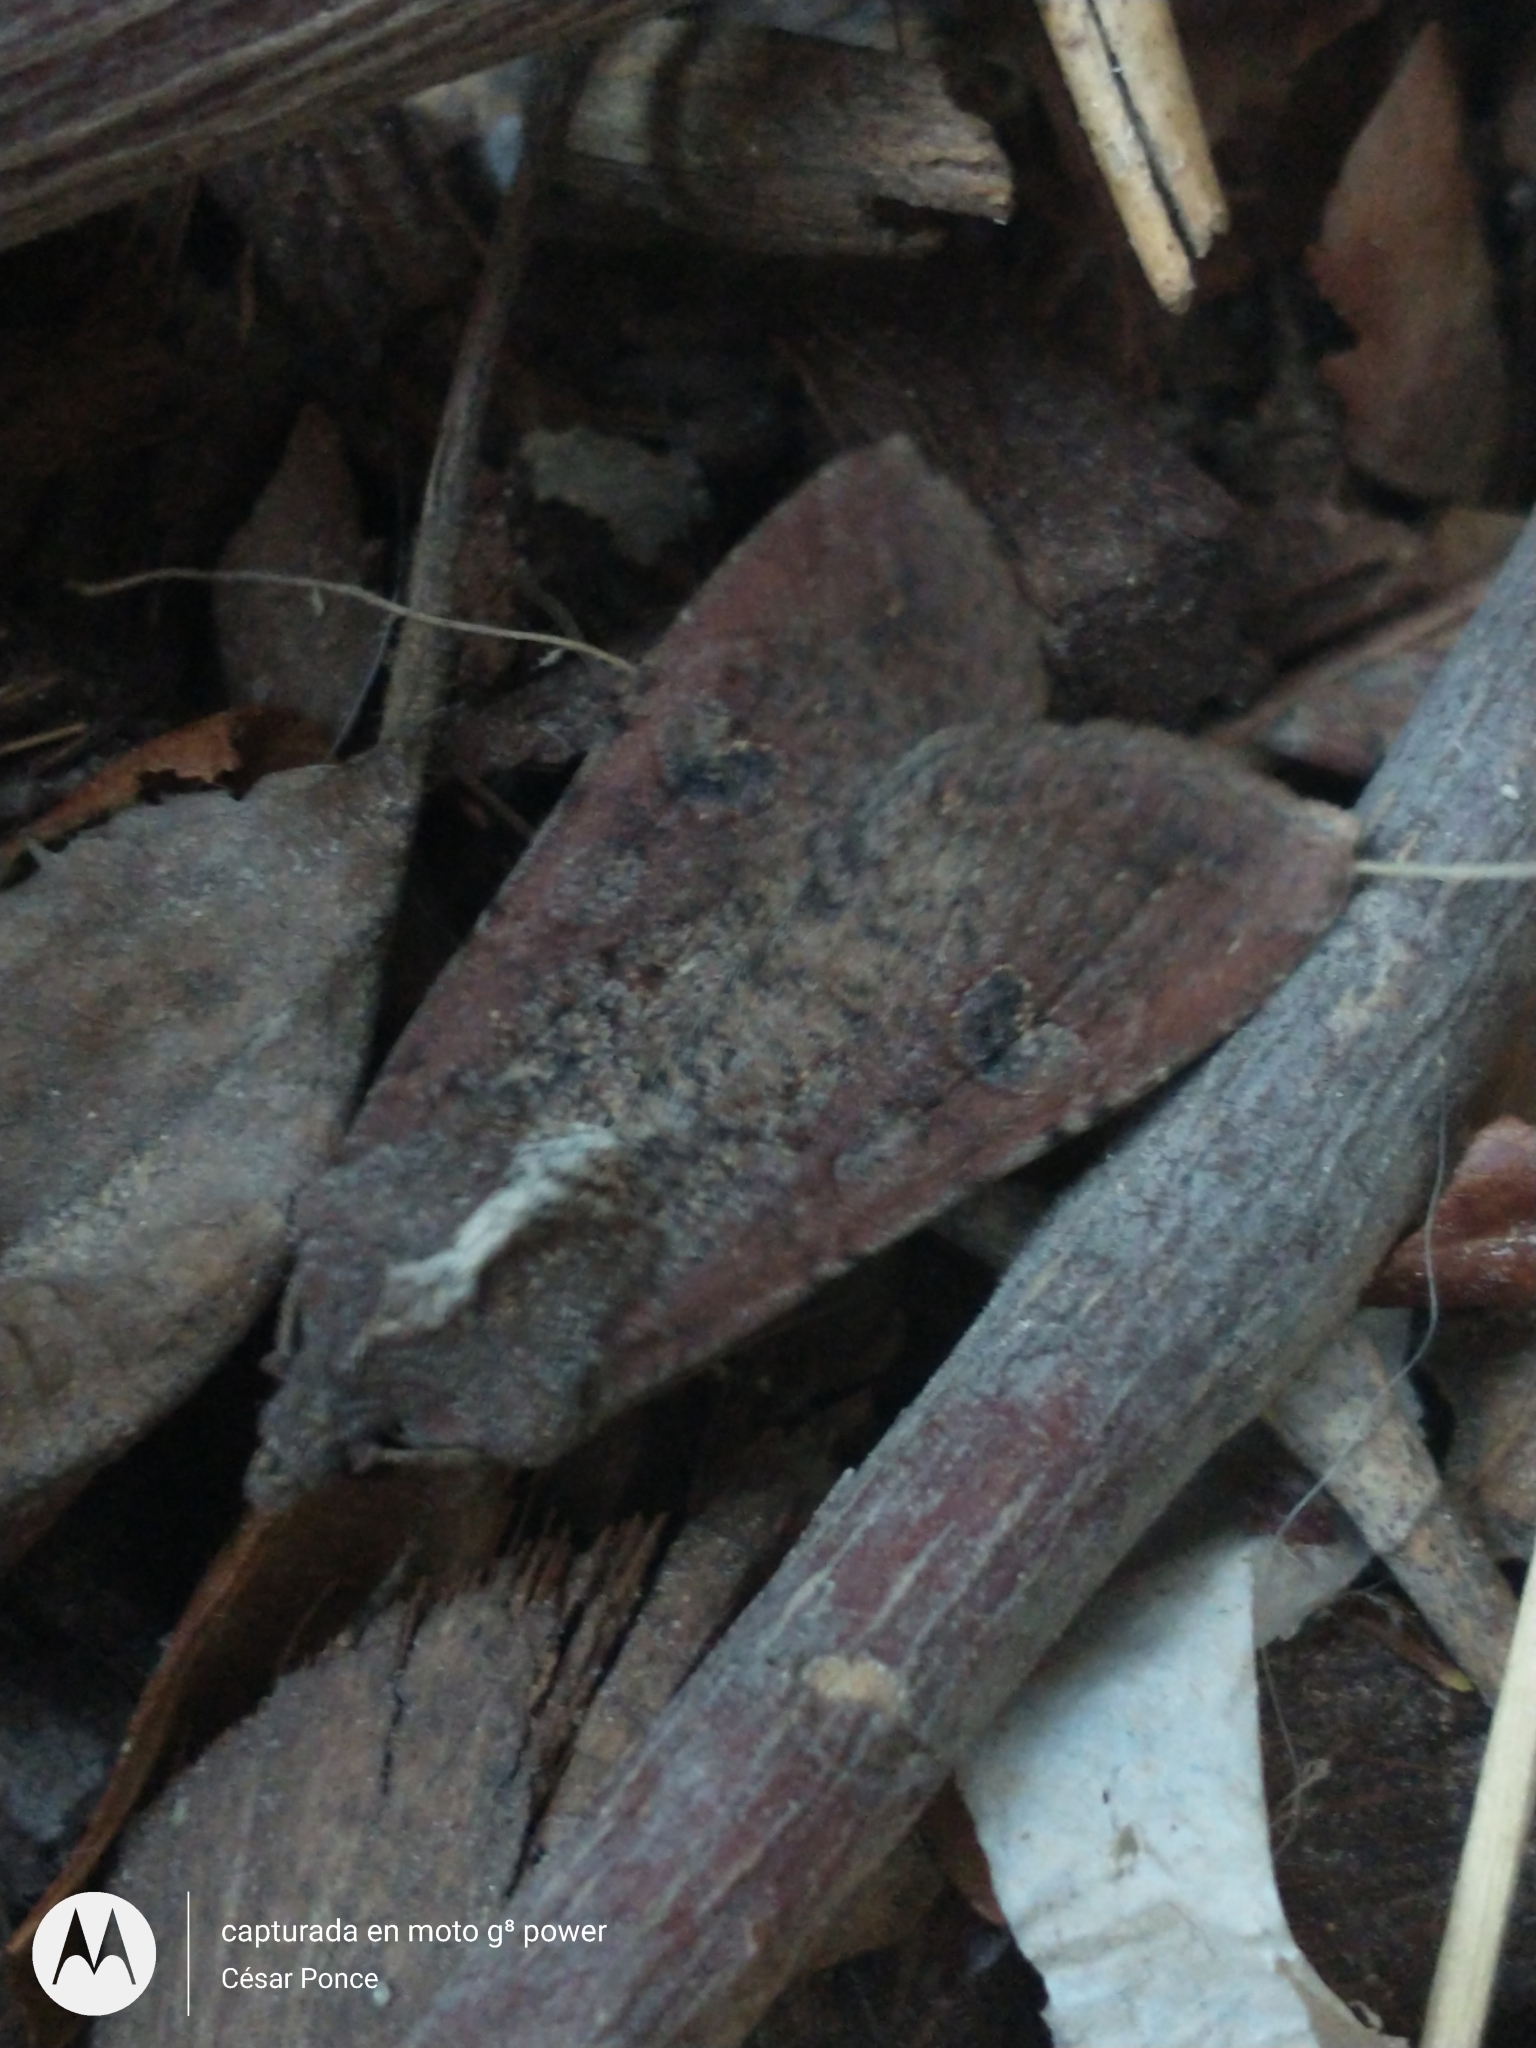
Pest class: cutworms